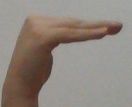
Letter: haa